The Bodyguard (1992 film)

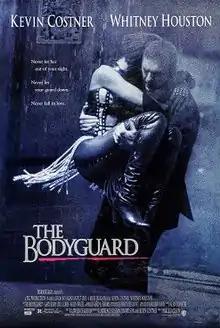
Theatrical release poster

The Bodyguard is a 1992 American romantic thriller drama film directed by Mick Jackson, written by Lawrence Kasdan, and starring Kevin Costner, Whitney Houston (in her movie acting debut), Gary Kemp, Bill Cobbs, and Ralph Waite. The film follows a former United States Secret Service agent turned bodyguard who is hired to protect a famous actor and singer from an unknown stalker. Kasdan wrote the film in the mid-1970s, originally as a vehicle for Steve McQueen.